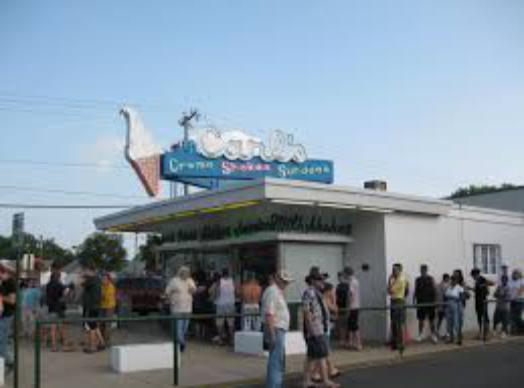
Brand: Carl's Ice Cream
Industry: Food